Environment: real
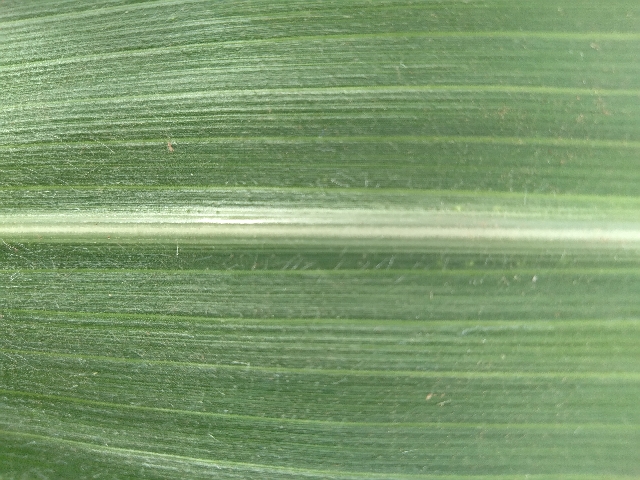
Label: healthy